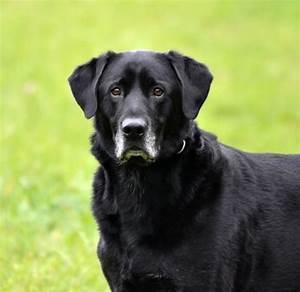
dog